Pierre Edwards

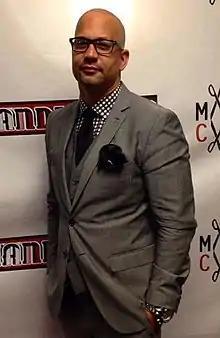
Pierre at a concert in North Carolina (2015)

Pierre Edwards known as Pierre, is an American actor, director, writer, and stand-up comedian. Pierre is best known for producing, writing, directing, and starring as Dre Mitchell in "For Da Love of Money" (2002), and starring in such films as "" (2000), "Def Jam's How to Be a Player" (1997), and "B*A*P*S" (1997).